Bacterial leaf streak

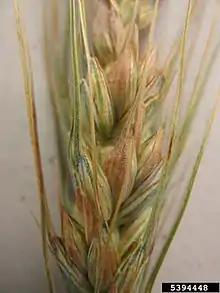
Black Chaff symptoms shown on wheat plant

Bacterial leaf streak of wheat is a seed-borne disease and is primarily transported by seed, but can also be transmitted by plant-to-plant contact within its lifecycle. Epidemics are typically observed late in the growing season and in wet environments.